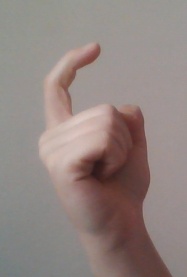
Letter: ra